Kodava people

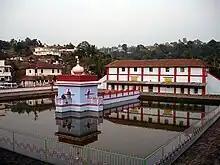
The temple tank of Omkareshwara Temple of Madikeri, the town is in the background

Puttari (pudiya ari) means "new rice" and is the rice harvest festival. This takes place in late November or early December and is always on the night of a full moon. Celebrations and preparations for this festival start a week in advance by all family members cleaning up the entire house and surroundings, painting the house (whitewash in olden days).